Grace Randolph

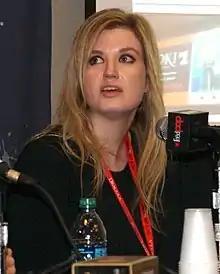
Randolph in 2013

Grace Randolph is an American film critic, YouTuber, and comic book writer. On YouTube, she hosts her channel "Beyond the Trailer". She has written numerous comics, among them issues of "Justice League Unlimited" and "", as well as creating the original comic-book series "Supurbia".